Sapo National Park

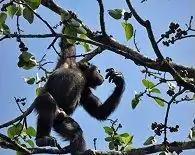
Western chimpanzee

Prior to the formal designation of Sapo National Park in 1983 there had been "no systematic study of chimpanzee populations in Liberia". Since then, various surveys have confirmed the existence of the western chimpanzee in Sapo National Park, located primarily in the park's center and western areas, with estimates of the population ranging from 500 to 1,640. The culture of the local Sapo people includes a reverence for the chimpanzee and, therefore, a taboo against their hunting.